Joseph Rosati

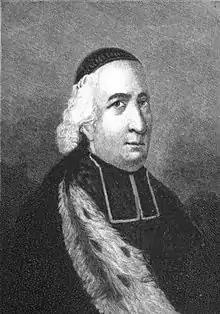
Archbishop Dubourg

In 1815, Dubourg, de Andreis and Rosati embarked from Bordeaux, France to Baltimore, Maryland, on the American brig "Ranger". At that time, Baltimore was the center of Catholicism in the United States.